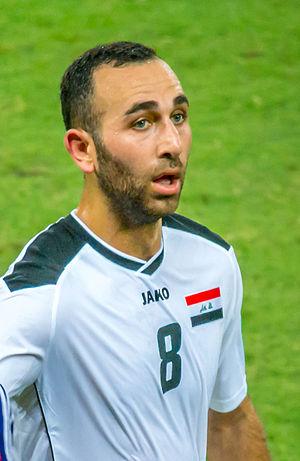
Justin Meram est un footballeur international irakien né le 4 décembre 1988 à Shelby Charter Township dans le comté d'Oceana au Michigan. Il joue au poste d'ailier gauche au Real Salt Lake en MLS.